David Bakhtiari

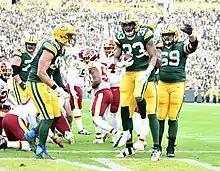
Bakhtiari celebrating with teammates after an Aaron Jones touchdown against the Washington Redskins in 2019

Following his rookie season, Bakhtiari worked significantly on his strength and continued to fight for his job at left tackle, prompting the Packers to move Bryan Bulaga to right tackle and have Bakhtiari at left. Later in the current Packers season, he was placed on the injury report for the game against the Miami Dolphins due to a back injury. He played in all 16 games of his sophomore season as well as the 2 playoff games.